Pampas Grande

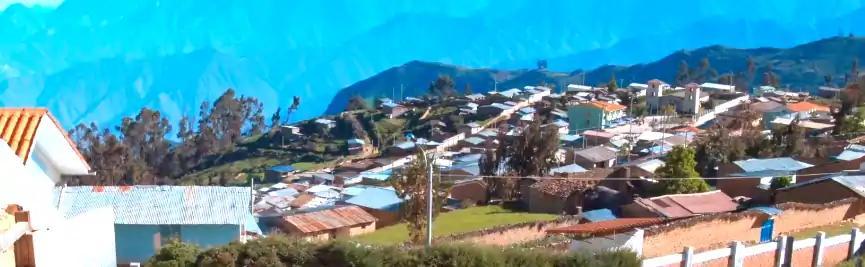
Panoramic of the town

Most of the houses are in a regular state of conservation. Despite the climate of the area, the houses of the community do not have thermal insulation or artisan gutters to drain rainwater. The Pampas urban area has 113 homes. The vast majority of these homes were built from 1974, since the earthquake destroyed the vast majority of homes. There are also houses that are made with rammed earth walls, and roofed with wooden logs covered with calamine.